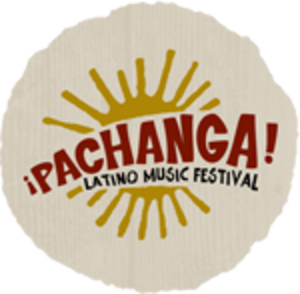
Pete Terrace, de son vrai nom Pedro Gutierrez, alias Peter Gutierrez est né le 6 février 1927 à New York. Il partage sa passion entre l'écriture musicale et son interprétation : c'est un compositeur, arrangeur, vibraphoniste, batteur et percussionniste de Latin jazz et de jazz afro-cubain qui a connu ses heures de gloire avec le cha-cha-cha et le boogaloo. Il a également réalisé de nombreux arrangements latins de titres d'autres compositeurs et dirigé en tant que leader plusieurs formations de jazz.